Xhavit Haliti

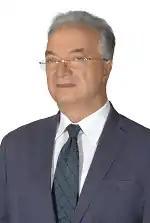

Xhavit Haliti (born 8 March 1956 in Novo Selo, Peć) is a Kosovo-Albanian politician, philosopher, linguist and one of the founders of the Kosovo Liberation Army.